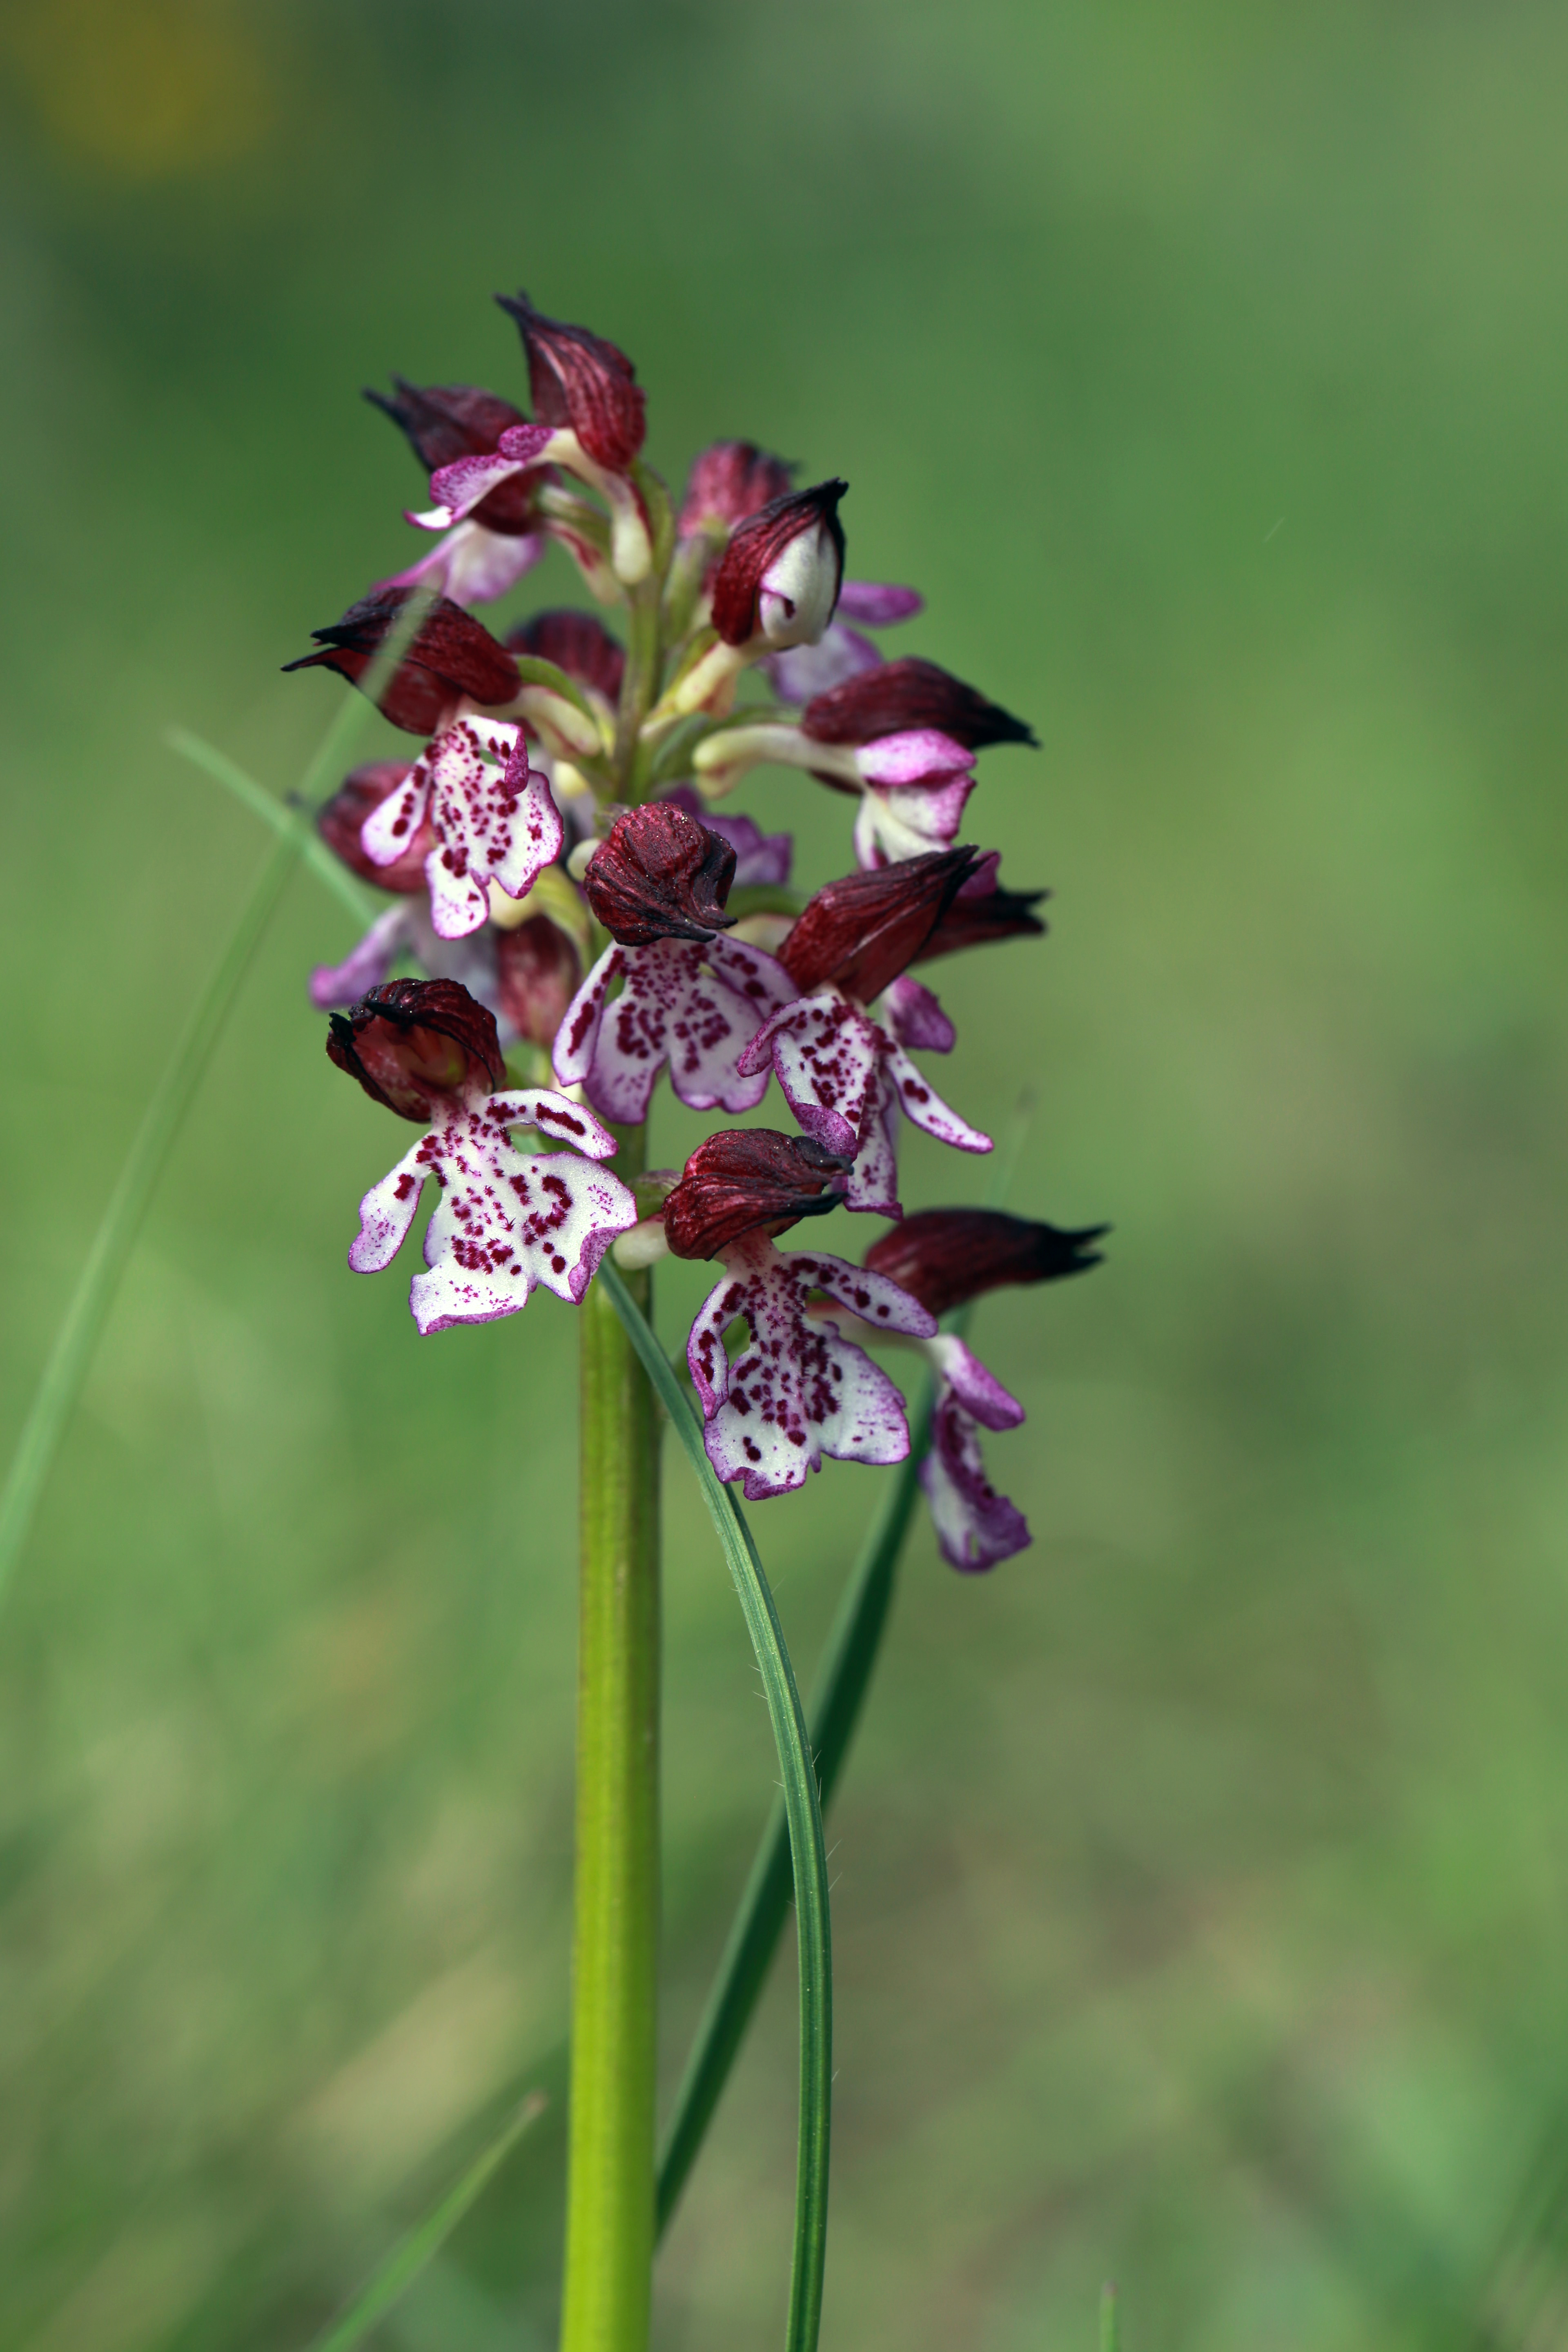
outdoor, plant, flower, europe, herb, canon, botany, flora, plants, wildflower, midi, vegetation, montpellier, detail, printemps, isasza, southfrance, sdfrankreich, zuidfrankrijk, mditerrane, languedocroussillon, hrault, montpelliermtropole, eos5d, pinde, exterieur, garrigue, closeview, flore, floraison, ophrys, orchis, avril, orchidessauvages, macro photography, flowering plant, plant stem, land plant